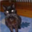
Label: cat